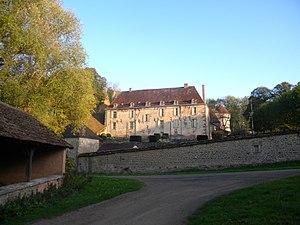
Foissy est une commune française située dans le canton d'Arnay-le-Duc du département de la Côte-d'Or, en région Bourgogne-Franche-Comté.
Le château d'Antigny est un château daté des XIIᵉ, XVIIᵉ et XVIIIᵉ siècles, classé monument historique en 1993, il est situé sur le lieu-dit Antigny-le-Château, commune de Foissy.